Formylation

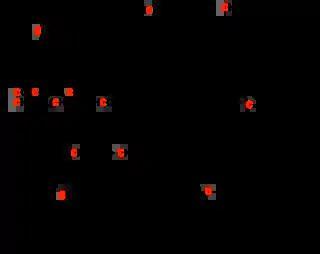
Cycle for methanogenesis, showing initial formylation of methanofuran

Formylation of methanofuran initiates the methanogenesis cycle. The formyl group is derived from carbon dioxide and is converted to methane.